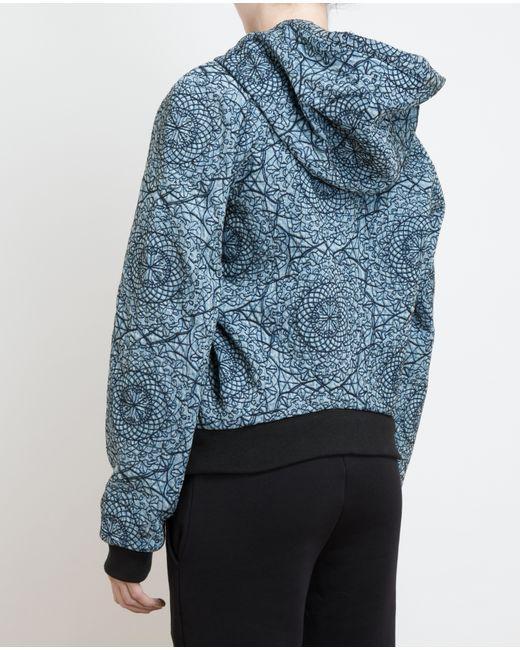
Warmblauer Kapuzenpullover mit Mandala-Print Unisex